Saint-Prosper-de-Champlain

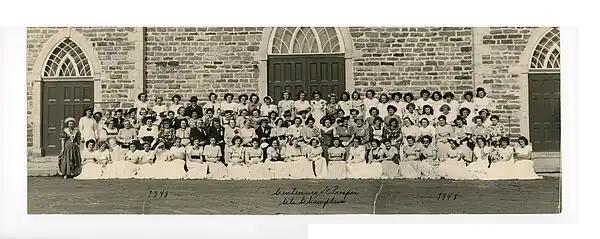
One hundred girls and women during the centennial of the parish, 1848–1948

« ... Et cependant que de progrès déjà accomplis au milieu de vous, non-seulement sous le rapport religieux; mais encore pour la vie matérielle ! Au dire de connaisseurs, vous êtes de tout mon diocèse les plus avancés en agriculture et en industrie laitière. Vos champs se couvrent d'abondantes moissons, malgré les intempéries des saisons et quelquefois les oppositions persistantes du sol; vos troupeaux ravissent les prix aux expositions; et vos produits laitiers, exportés par des vôtres sur les marchés étrangers, en rapportent de notables bénéfices.